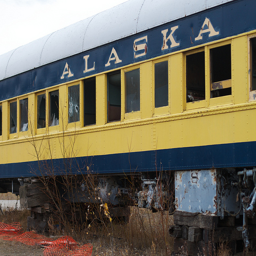
An old train is posted up on pillars.
A yellow train with the word Alaska written on top of it.
there is a yellow and blue train that says alaska
A blue, white and yellow abandoned train car in grassy area.
The yellow Alaska train cart is not currently being used.